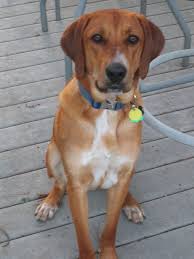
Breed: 207-n000045-redbone